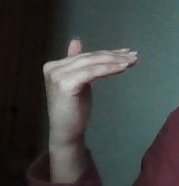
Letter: khaa